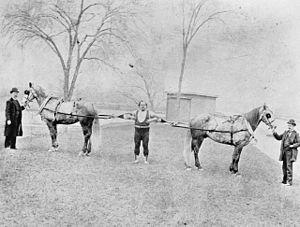
Cet article traite des événements qui se sont produits durant l'année 1891 au Canada.
Louis Cyr est un célèbre homme fort canadien-français. Cyr n'a jamais refusé un défi et n'a jamais été défait dans son pays ou à l'étranger. Il acquiert sa renommée avant même que l'on tienne des registres sur son sport et avant même que l'haltérophilie ne soit intégrée aux Jeux olympiques. Il est considéré comme l'homme le plus fort, toute époque confondue.